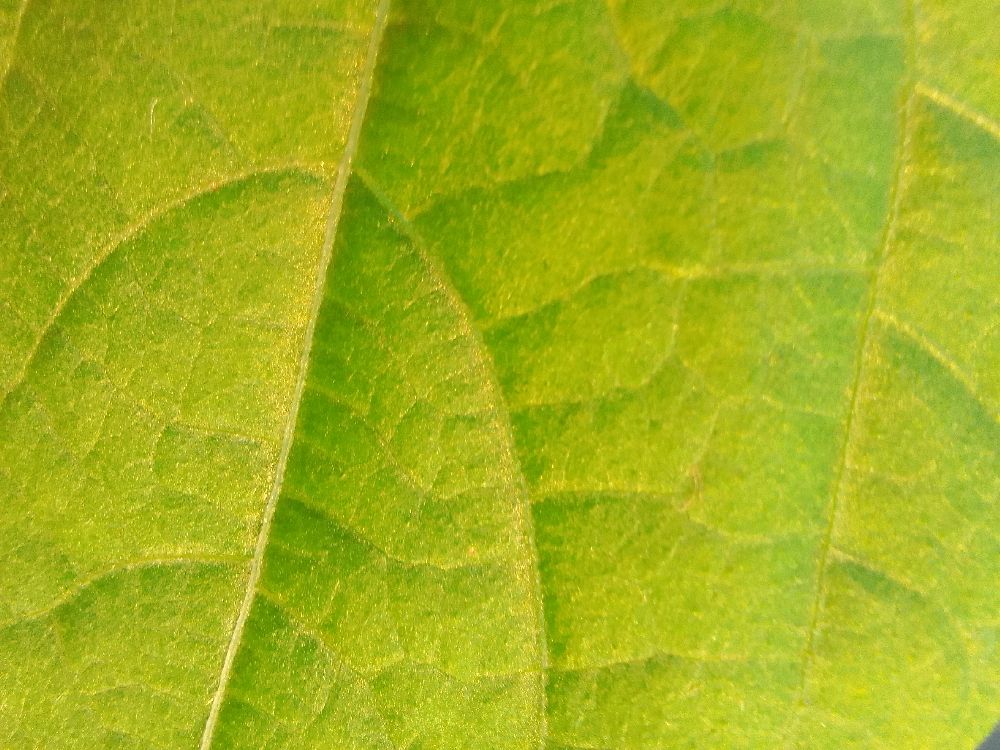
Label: healthy